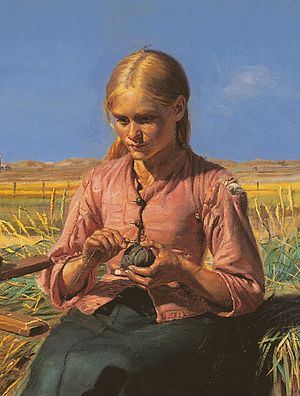
Tine (pigenavn)
Skagboen Tine afbilledet i Michael Anchers maleri Figurer i et landskab. Blinde Kristian og Tine i sandet.
Tine er et pigenavn. Det kommer af Katharina eller Catharina og der er flere varianter som Katrine, Kristine, Tina osv.